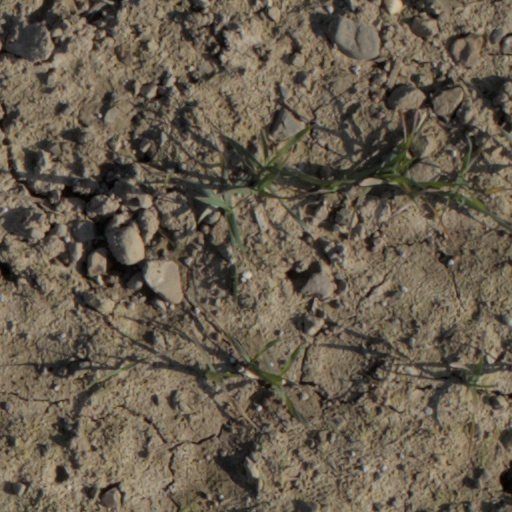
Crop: wheat